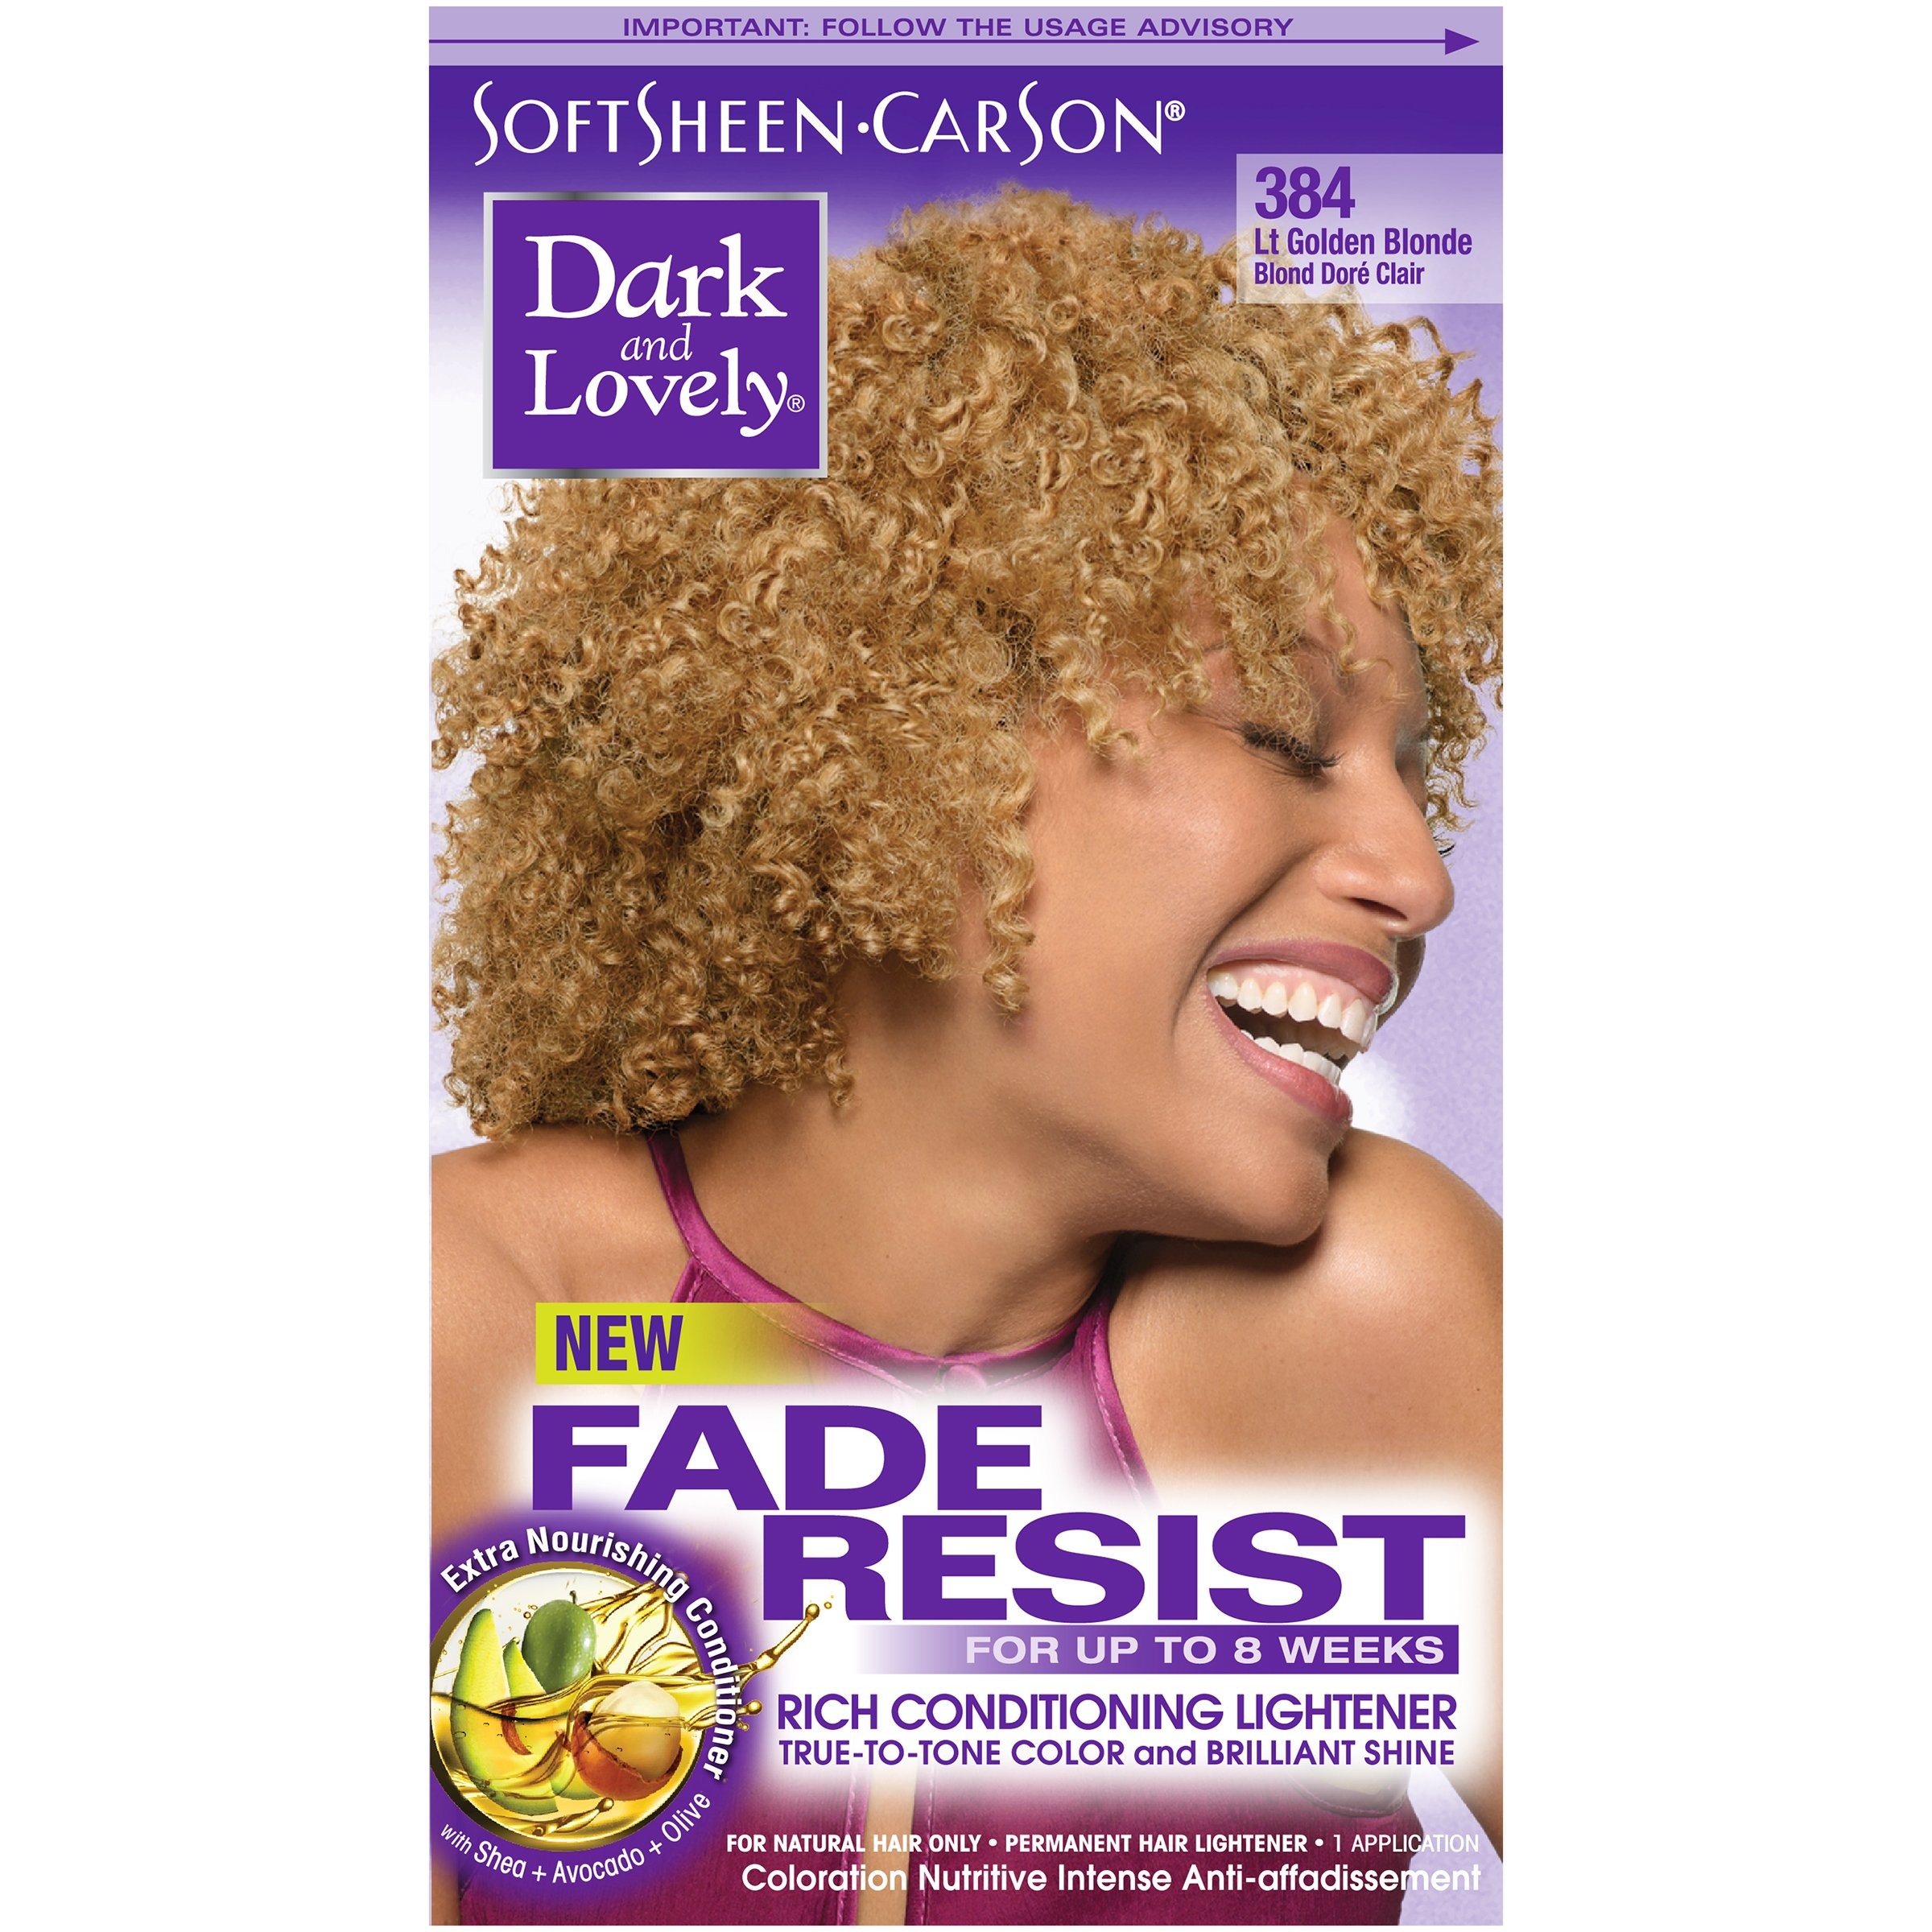
Item Name: SoftSheen-Carson Dark and Lovely Fade Resist Rich Conditioning Color, Light Golden Blonde 384
Bullet Point 1: Color so rich, so ultra-conditioning it lasts for up to 8 weeks
Bullet Point 2: Helps protect relaxed and natural hair while coloring
Bullet Point 3: Permanent non-drip hair color with 100 percent gray coverage
Bullet Point 4: With extra nourishing conditioner infused with 3 fruit oils - shea, avocado and olive - to provide intense nourishment
Value: 1.0
Unit: Count

Price: 7.54